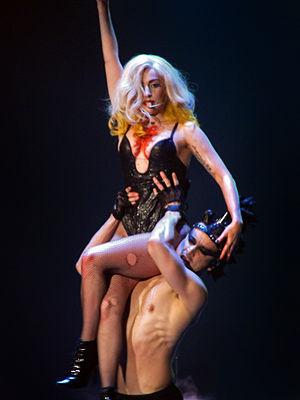
G.U.Y. est une chanson sortie en 2014, enregistrée et écrite par la chanteuse américaine Lady Gaga, issue de son quatrième album Artpop. Coécrite, composée et produite avec Zedd en 2012, elle est diffusée de façon officielle et pour la première fois sur les ondes italiennes le 28 mars 2014, jour du vingt-huitième anniversaire de la chanteuse et, par la suite, en Amérique du Nord le 8 avril 2014 en tant que troisième single, bien qu’en France, certaines stations de radio ont commencé à retransmettre le titre dès le 22 mars 2014. Les sujets d’inspiration de cette chanson sont la bisexualité et l'opposition entre les rôles de l’« actif » et du « passif » dans une relation, mêlé à des attributs connexes à la mythologie grecque. Musicalement, G.U.Y. est d’un style très diversifié, abordant un genre pop, électronique et techno. Le pochette du single présente Gaga en une sorte de phénix, montrée au commencement du vidéoclip mais sans la flèche plantée dans sa poitrine. Elle porte un body transparent violet et des ailes grises.